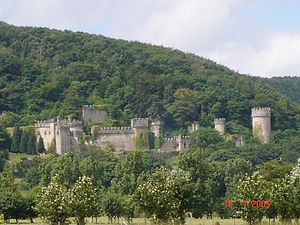
Borge og slotte i Wales / Conwy
Gwrych Castle
"Dette er en liste over borge og slotte Wales, der nogle gange omtales som ""castle capital of the world"" på grund af deres høje densitet. Wales havde omrkgin 600 borge og slotte, hvoraf omrking 100 stadig er bevaret, enten som ruiner eller som restaurererede bygninger. Resten er gået til grunde eller er i dag blot tørre volgrave, jordvolde og lignende voldsteder. Mange af disse steder bliver drevet af Cadw, der er Wales' regerings organisation, der tager sig af historiske og forhistoriske mindesmærker.